Sonophoresis

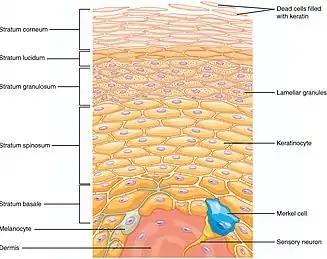
The layers of the epidermis – the stratum corneum layer can be seen at the top

While increased skin permeability is seen through sonophoresis, the precise mechanisms to describe sonophoresis are yet to be fully discovered. However, there are several important mechanisms that have been identified that contribute to the phenomenon of sonophoresis.